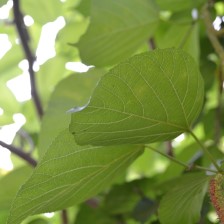
Variety: TaiwanMeacho